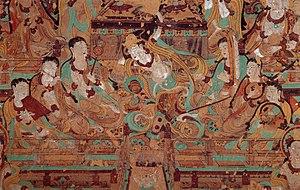
Les grottes de Mogao, ouvertes au public depuis 1980, forment un ensemble de 492 chapelles bouddhistes ornées de peintures et sculptures. Elles font partie de l'ensemble plus vaste des grottes de Dunhuang, dans la province de Gansu en Chine, en marge du désert de Gobi. Ces chapelles ont été élaborées dans 735 grottes, dont 492 avec décor peint ou/et sculpté, creusées dans la paroi rocheuse par des moines à partir du IVᵉ siècle. Des communautés monastiques commencèrent vite à percer des cavités plus grandes dans le grès comme actes de dévotion publique, et à orner les sanctuaires d'effigies de Bouddha. Ce type de grottes aux multitudes de peintures et sculptures de Bouddha reçoivent l'appellation générique de grottes des mille Bouddhas. Certaines de ces grottes abritent, d'ailleurs, des statues de Bouddha de très grandes dimensions.